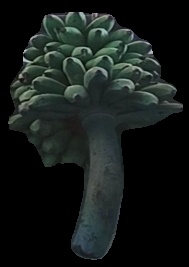
Variety: rasbale
Grade: grade2